Jiráskův Hronov

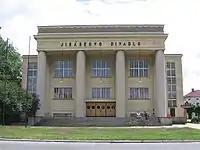
Jirásek's Theatre in Hronov, one of the stages of "Jiráskův Hronov".

Jiráskův Hronov (in English: Jirásek's Hronov) is a festival of Czech amateur theatre with international participation. It takes place annually in Hronov, the town in the northeast of the Czech Republic. The festival was named after the outstanding Czech writer Alois Jirásek. According to the Czech theatre critic Vladimír Hulec, Jiráskův Hronov is the oldest amateur theatre festival in the world. The first year of the festival took place in 1931, in a commemoration of Alois Jirásek's 80th birthday. During its existence, the festival became a national presentation of Czech amateur theatre, open for all theatre genres. The festival has non-competitive character, however, organizers annually award the unofficial "Golden Alois Prize" ("Zlatý Alois"). The majority of performances held in "Jirásek's Theatre" in Hronov.